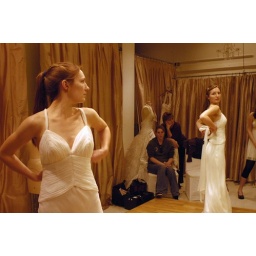
roman dress in mirror